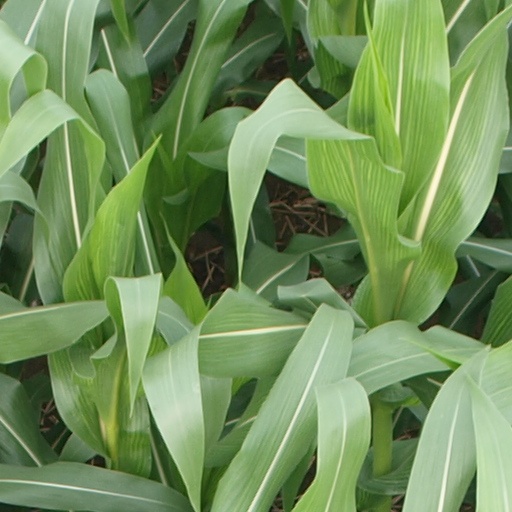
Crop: maize; corn